Question: Please indicate a possible affordance area of drink_with_cup that can be used for drinking from
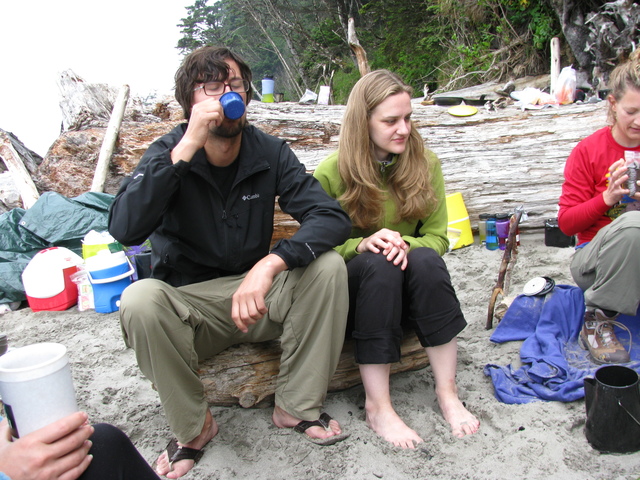
Answer: [4.5, 340, 83.5, 466]